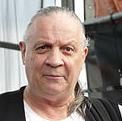
Age: 64